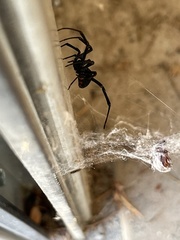
Species: Lactrodectus_hesperus